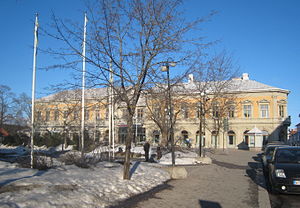
Hudiksvalls kommun
Hudiksvall kommune ligger i landskapet Hälsingland i det svenske län Gävleborgs län. Kommunens administrationscenter ligger i byen Hudiksvall.